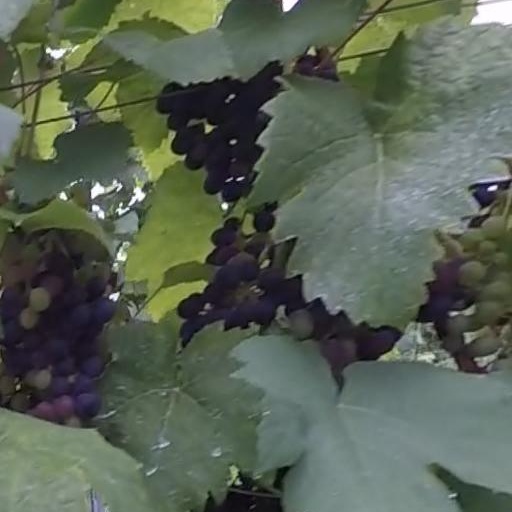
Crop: grape